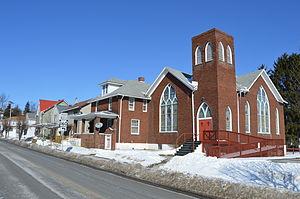
Le borough de Wilmore est situé dans le comté de Cambria, dans le Commonwealth de Pennsylvanie, aux États-Unis. Il comptait 252 habitants lors du recensement de 2000.